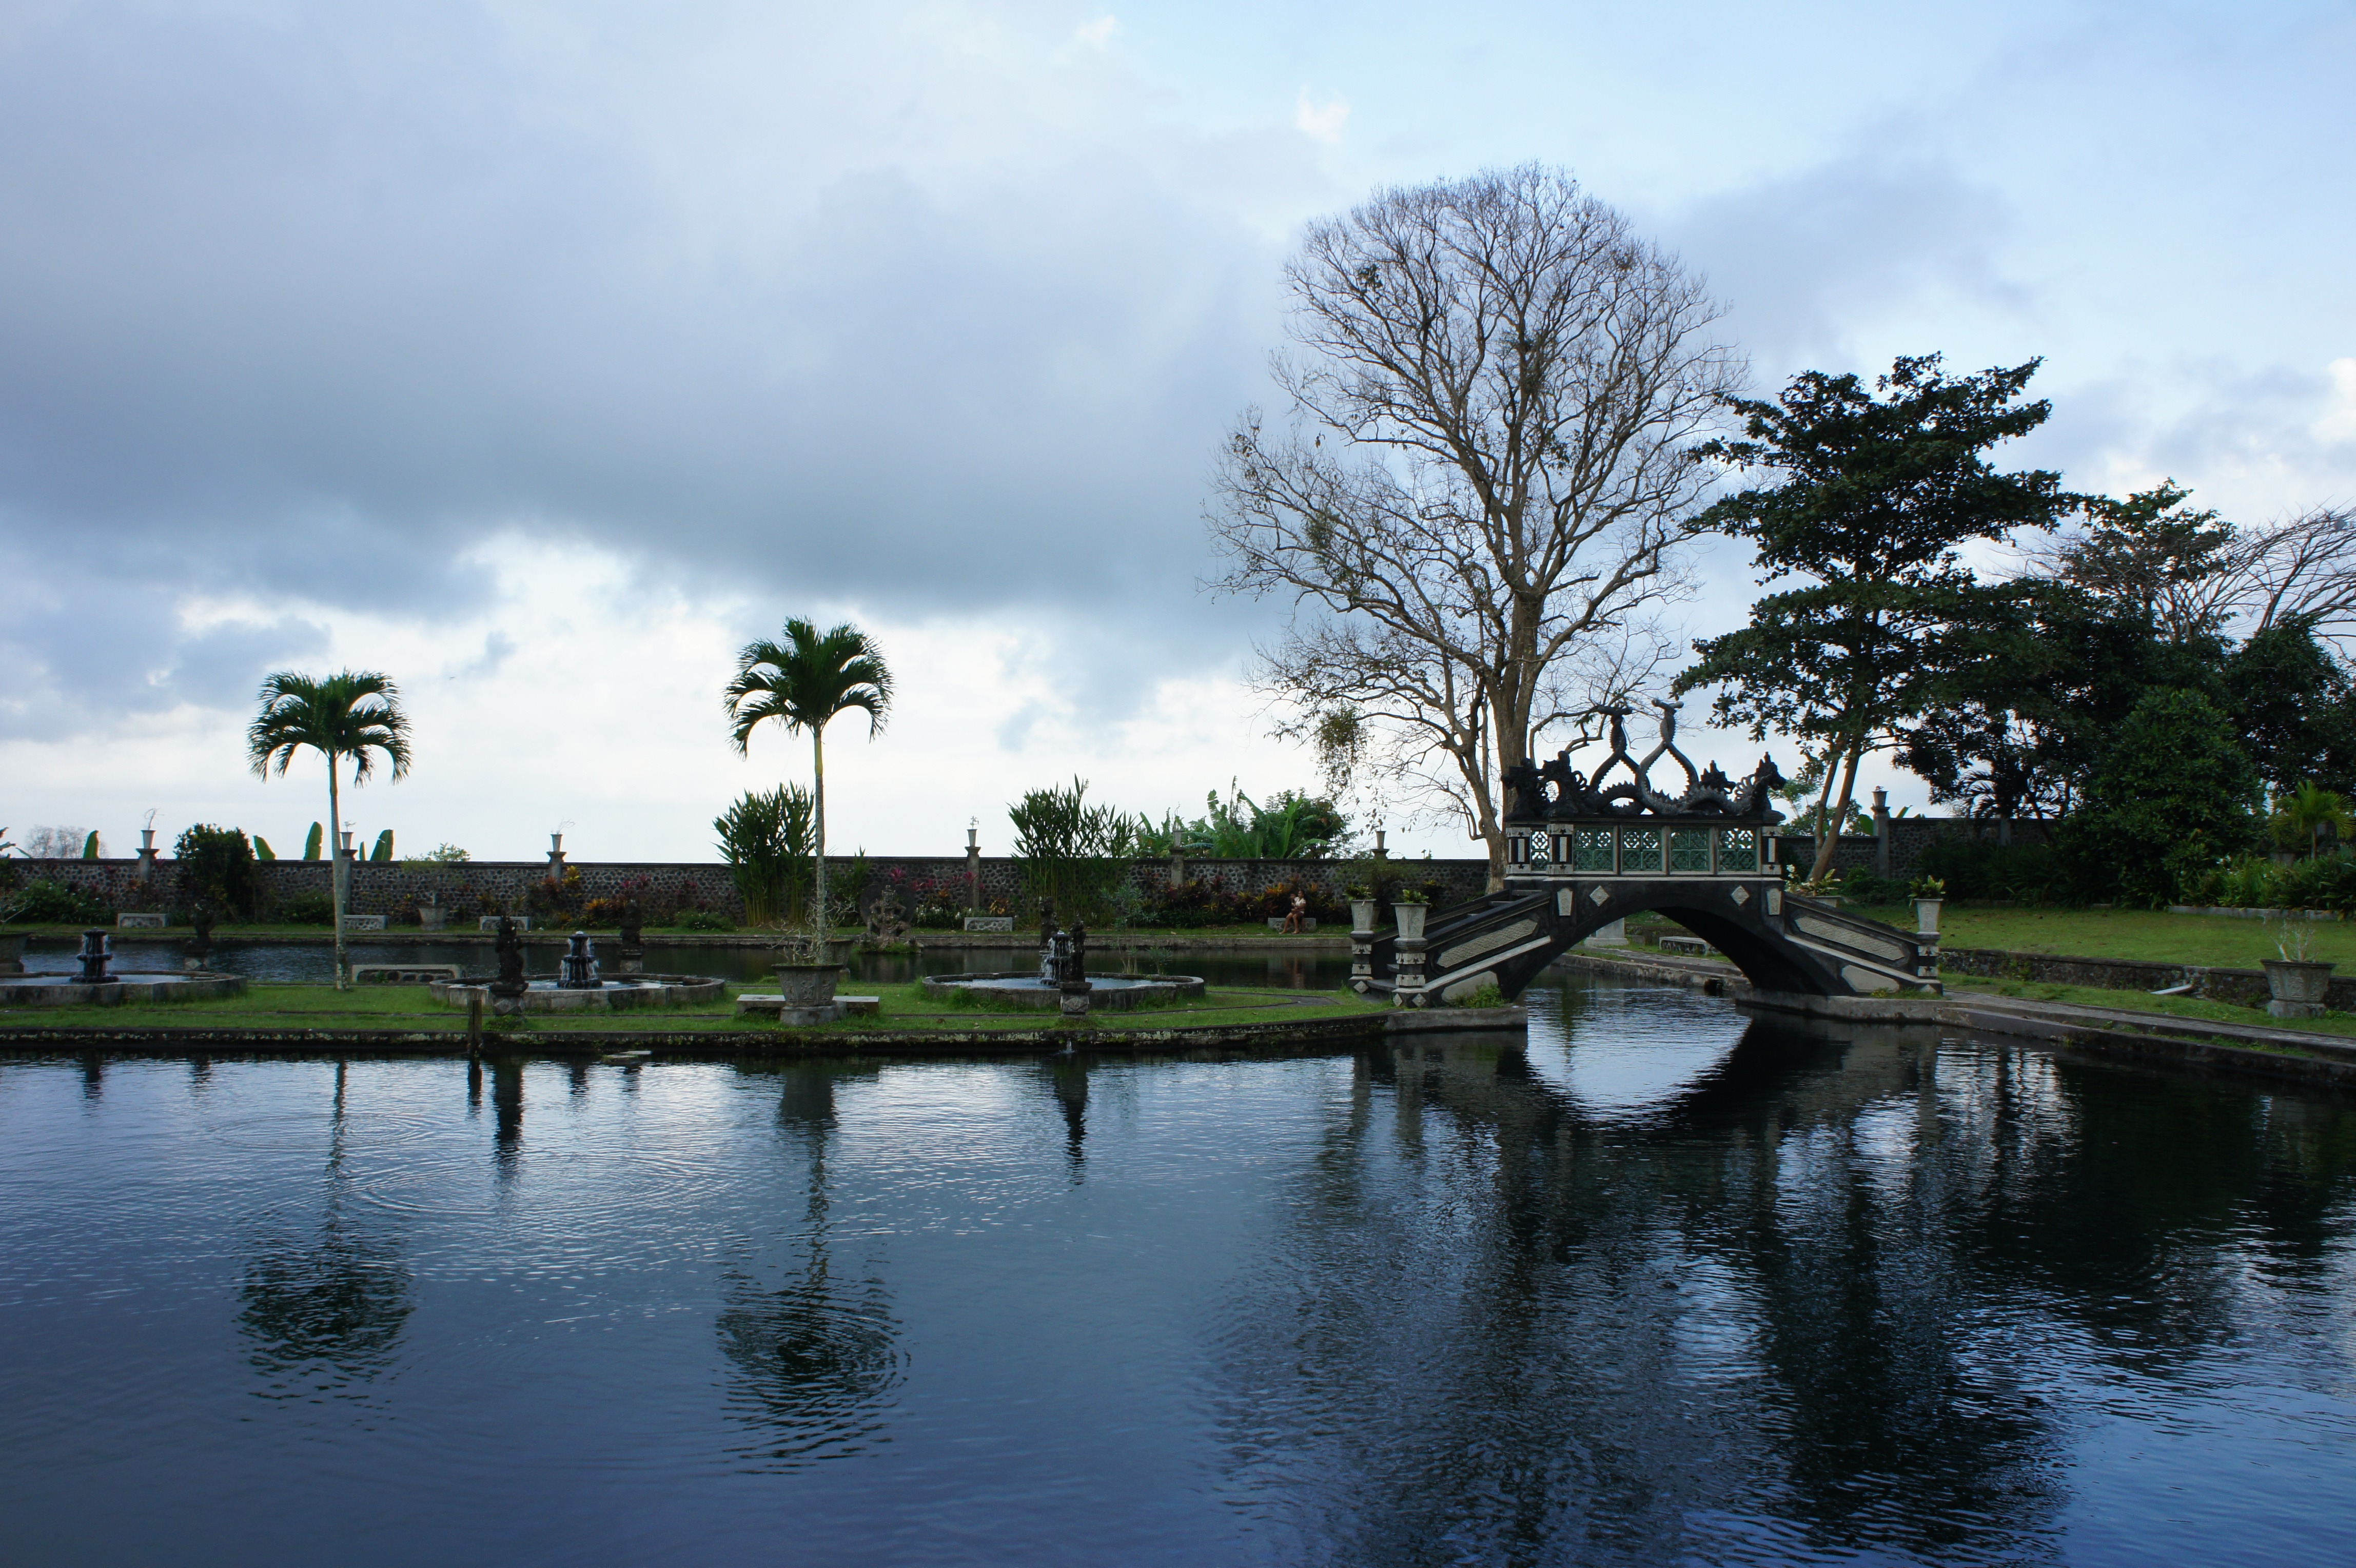
tree, water, nature, lake, river, pond, reflection, park, holiday, reservoir, waterway, bali, woody plant, water temple